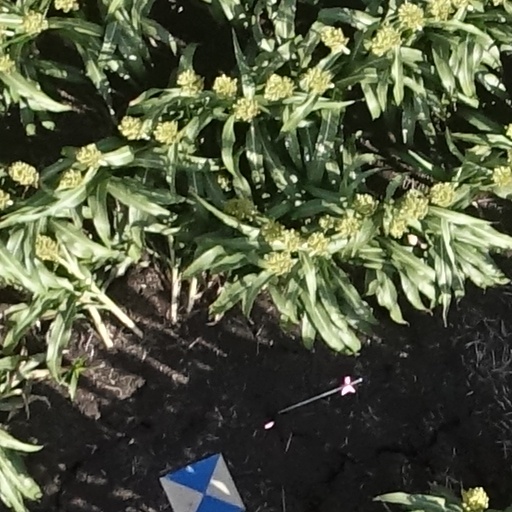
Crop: sorghum